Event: Nepal Earthquake
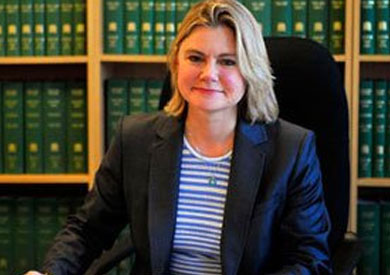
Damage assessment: no_damage